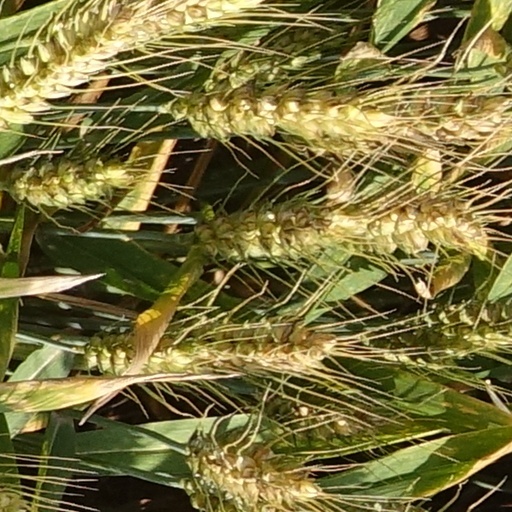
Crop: wheat